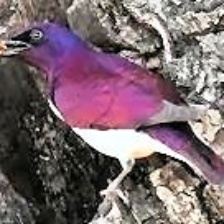
Species: VIOLET BACKED STARLING
Scientific name: CINNYRICINCLUS LEUCOGASTER